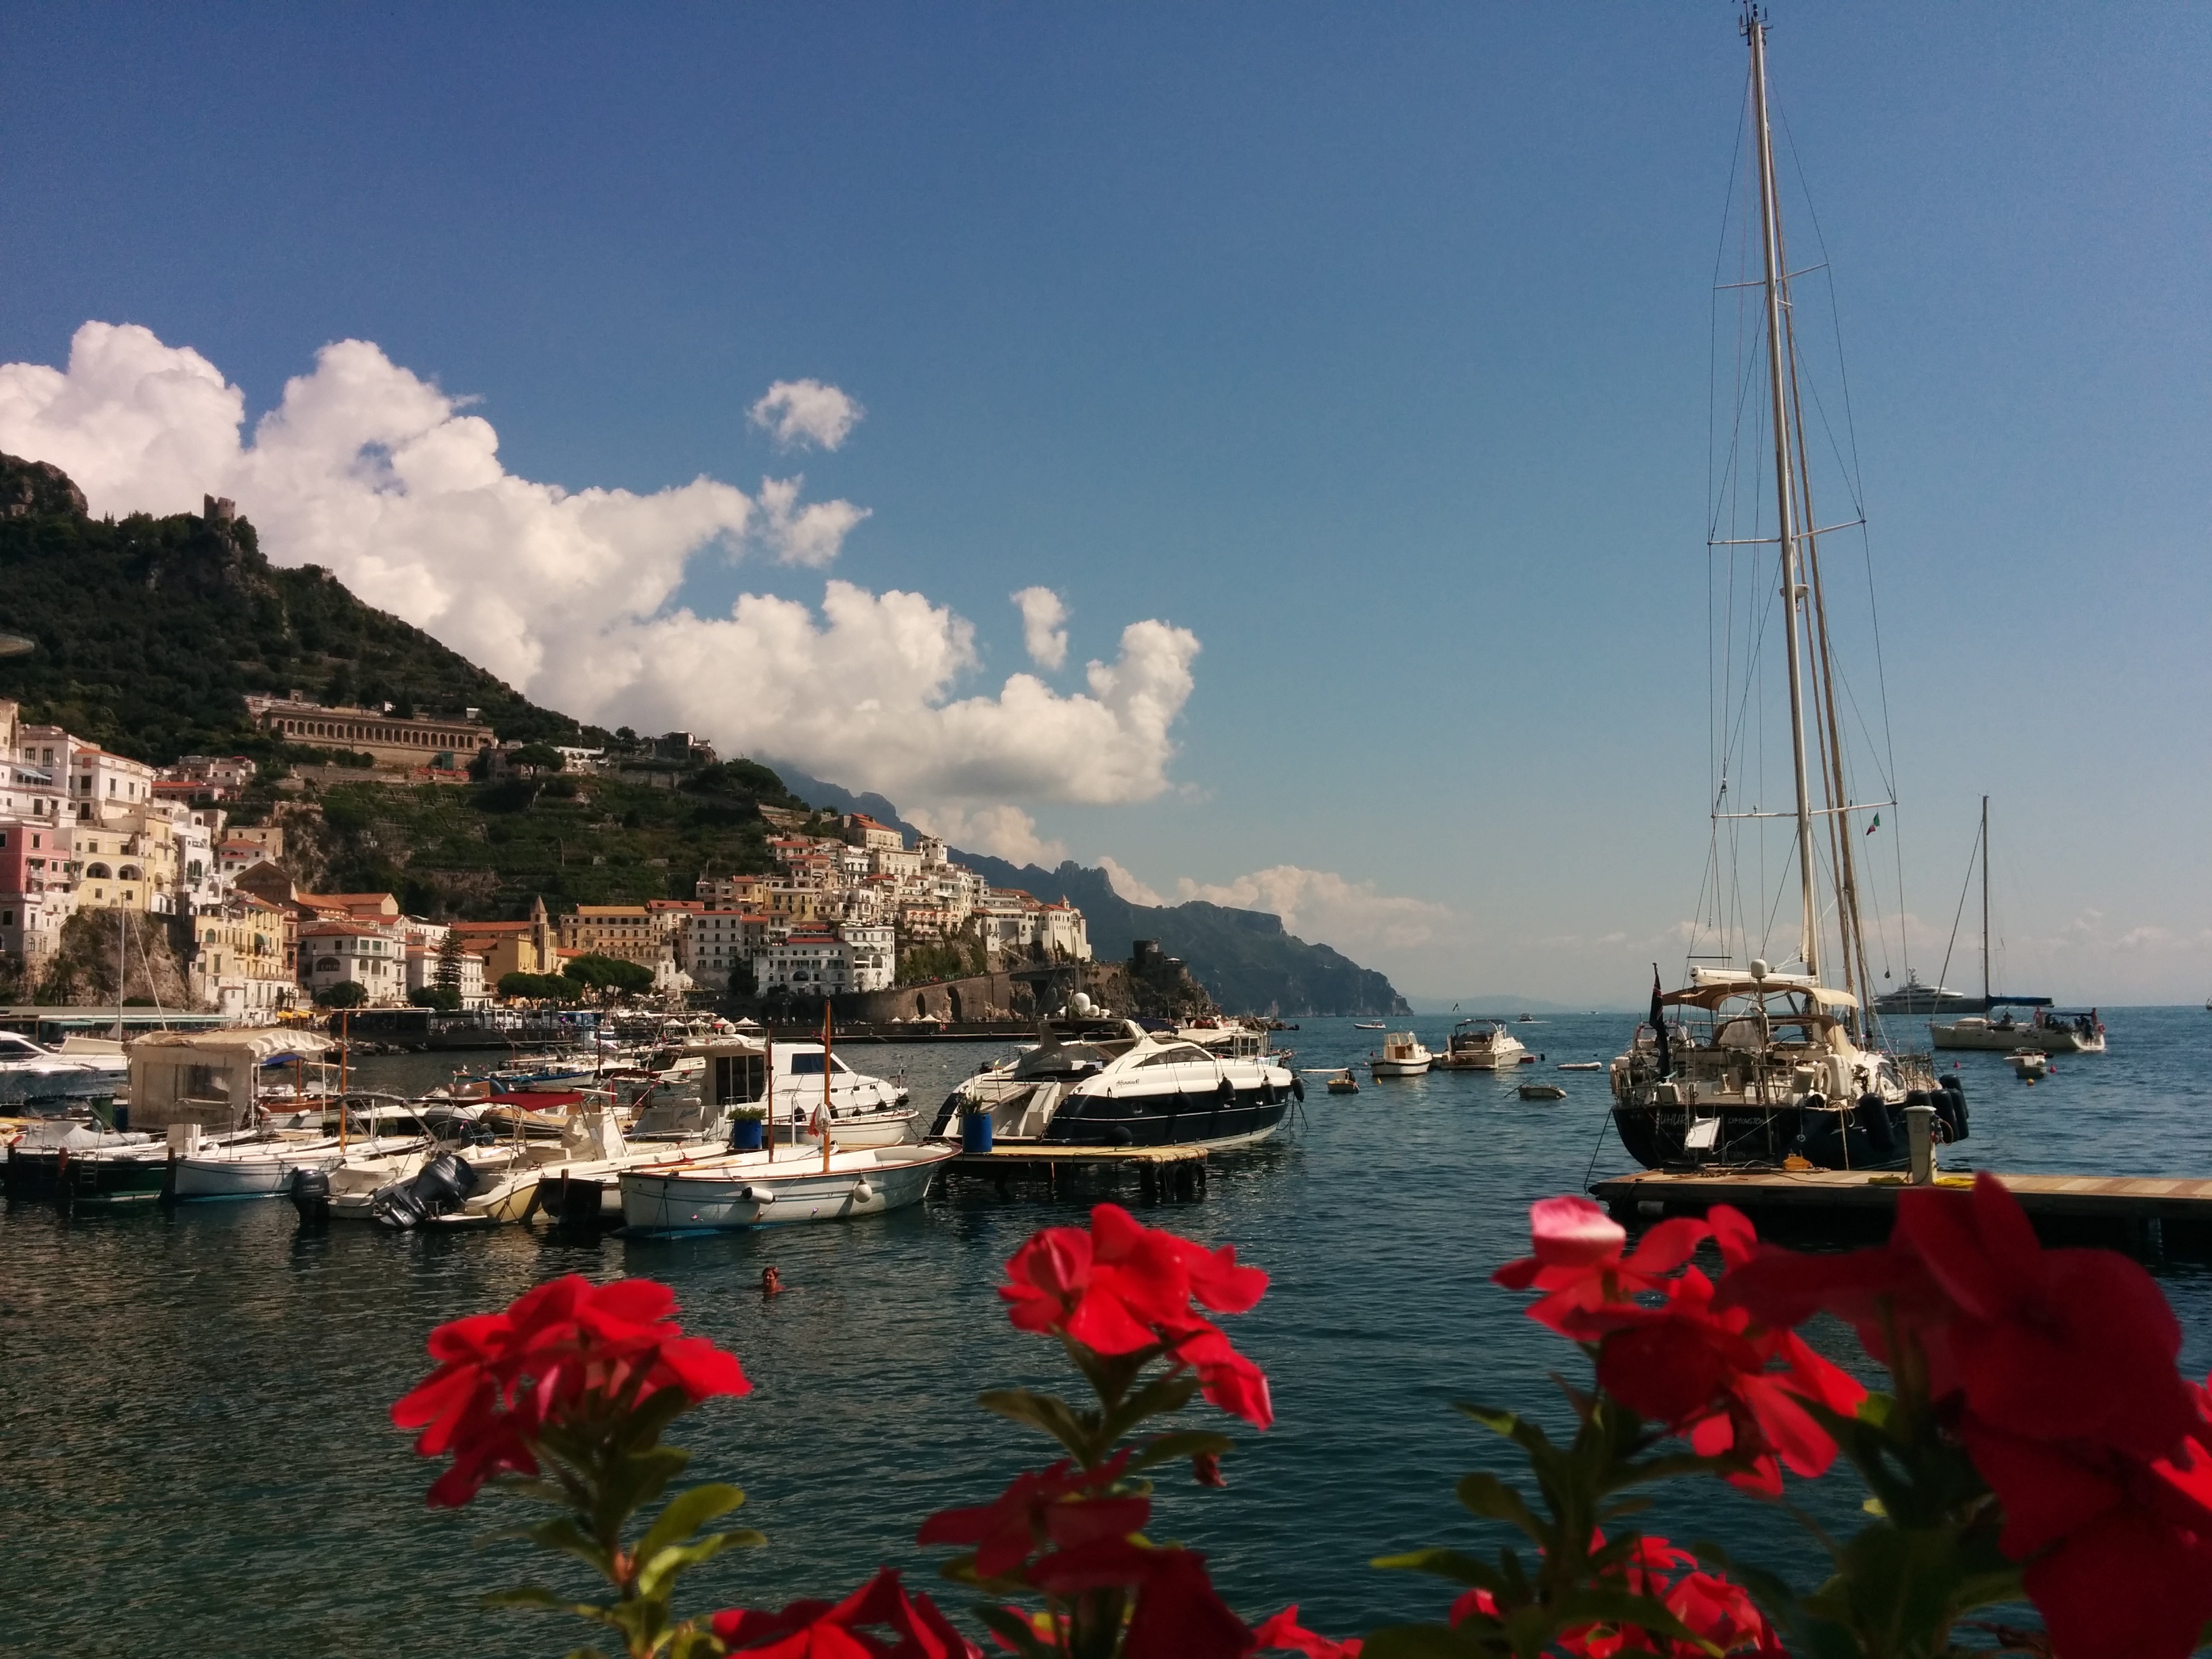
sea, coast, dock, boat, mediterranean, vehicle, sailing, bay, italy, harbor, marina, port, boating, watercraft, amalfi, positano